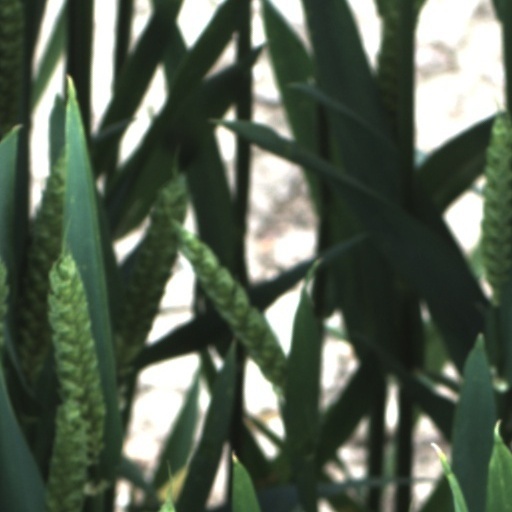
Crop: wheat